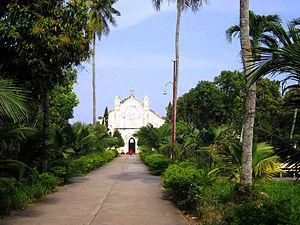
Façade de l'église Saint-François à l'île de Giêng (province d'An Giang).
L'Église catholique au Viêt Nam, désigne l'organisme institutionnel et sa communauté locale ayant pour religion le catholicisme au Viêt Nam.
Le Giêng est une zone géographique du delta du Mékong formée en île par un bras septentrional du Mékong, le Tiền. Elle mesure 12 kilomètres de longueur sur 7 kilomètres de largeur, pour une superficie de 57 km².